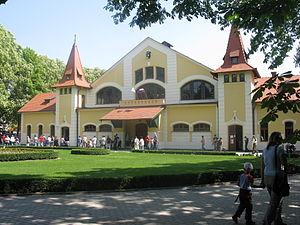
Topoľčianky est un village de Slovaquie situé dans la région de Nitra.